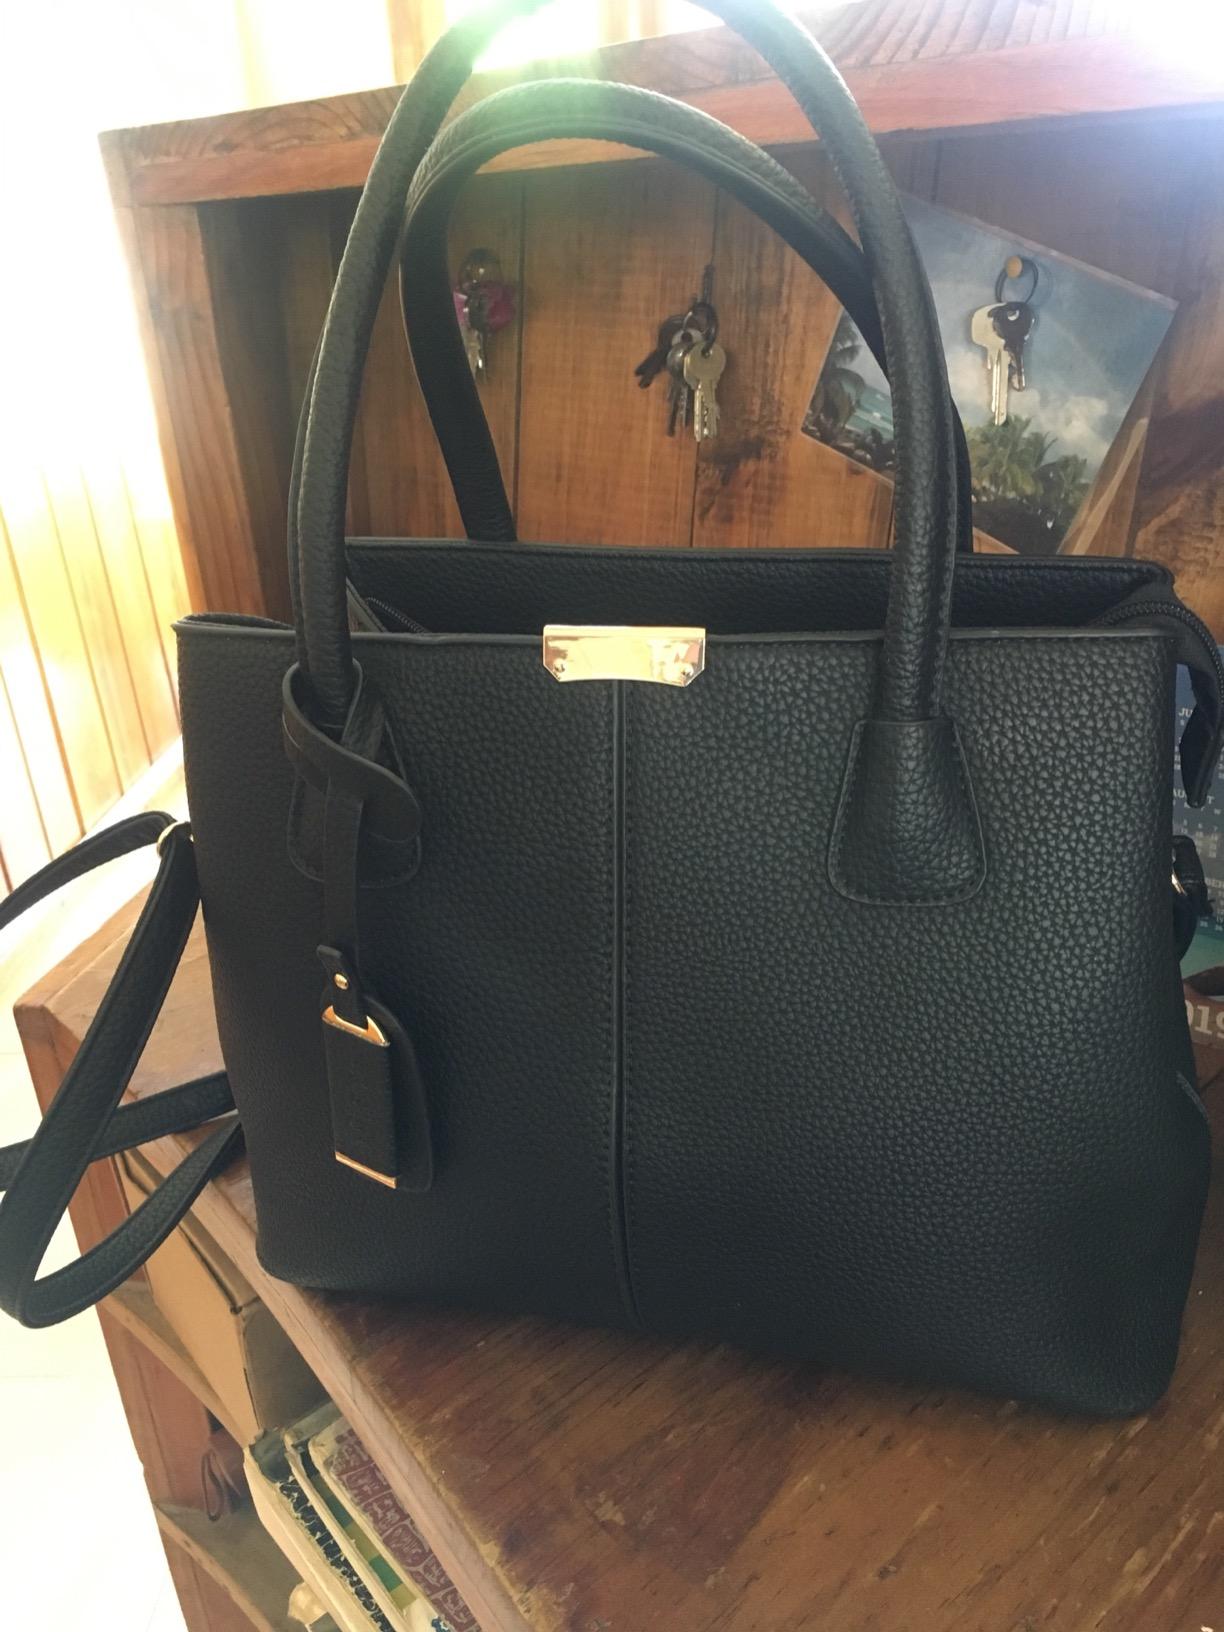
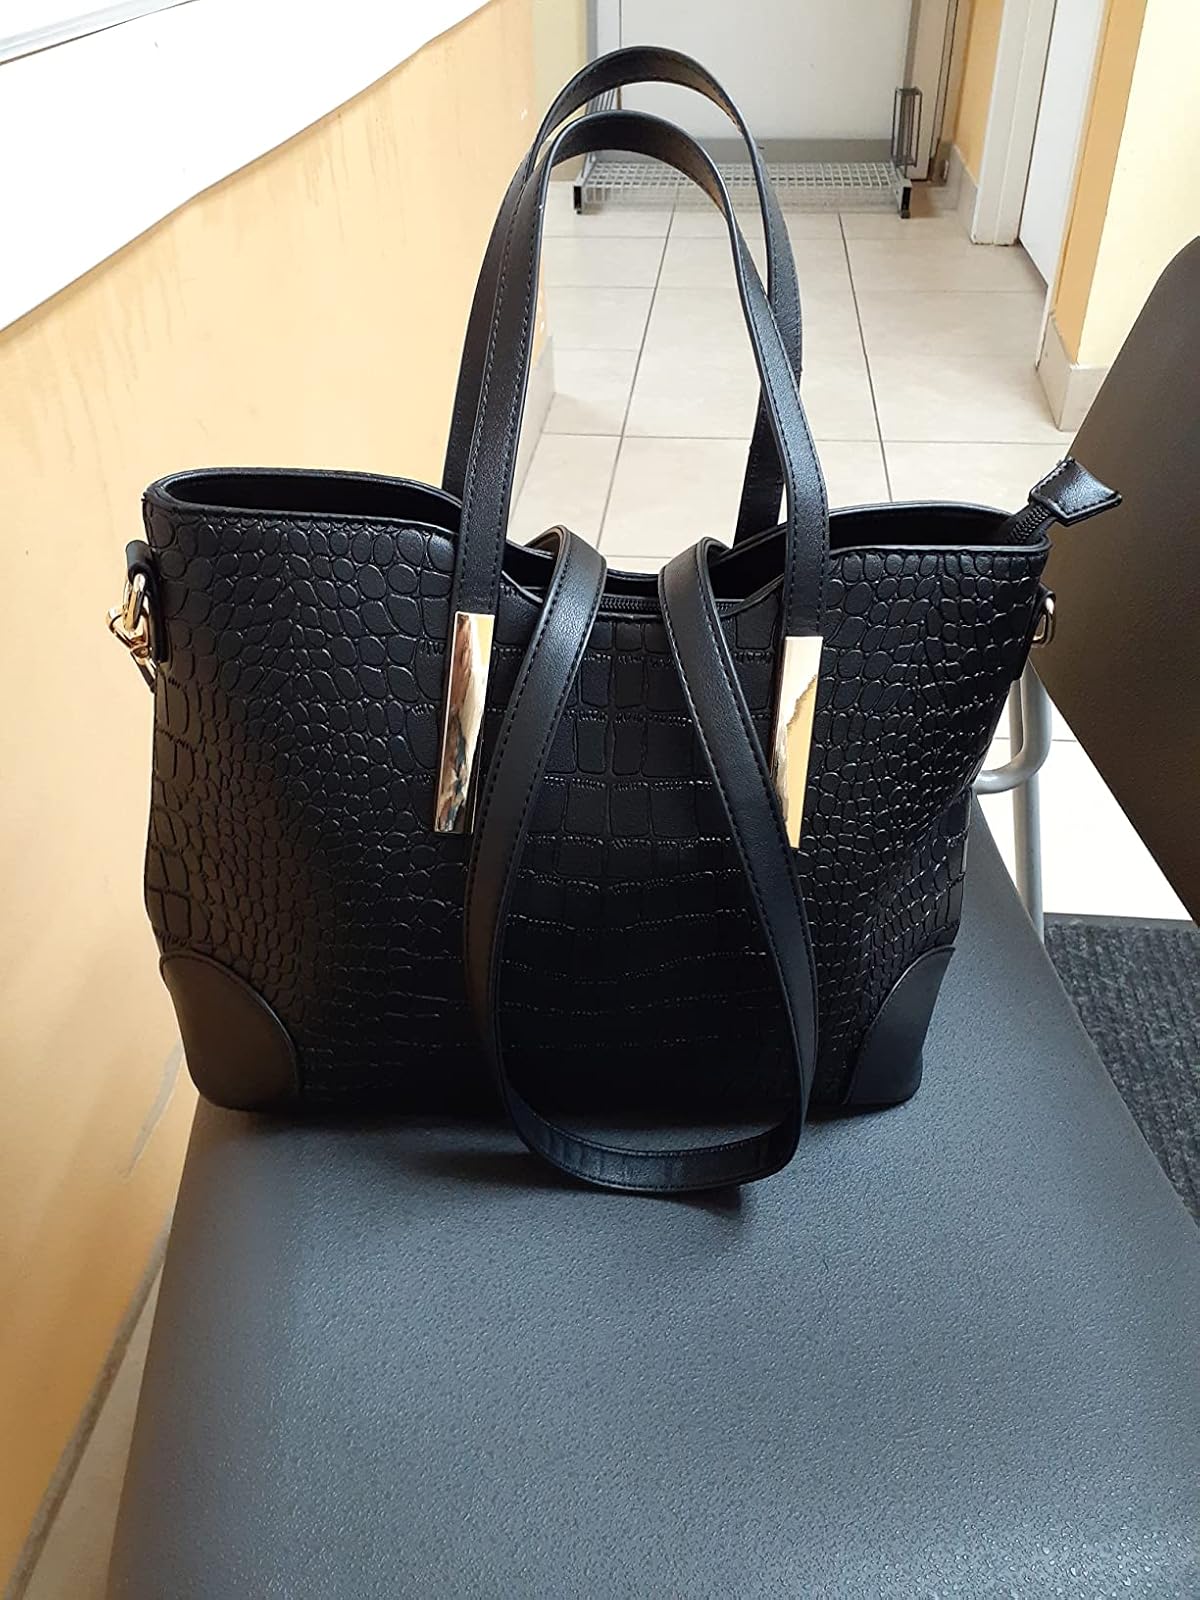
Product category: accessories_handbag
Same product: no